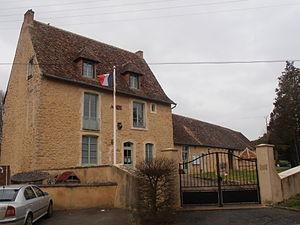
La mairie de Pirmil
Pirmil est une commune française, située dans le département de la Sarthe en région Pays de la Loire, peuplée de 513 habitants.